Mythology of Italy

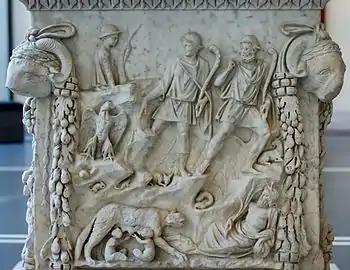
Romulus and Remus, the Lupercal, Father Tiber, and the Palatine on a relief from a pedestal dating to the reign of Trajan (AD 98–117)

The mythologies in present-day Italy encompass the mythology of the Romans, Etruscans, and other peoples living in Italy, those ancient stories about divine or heroic beings that these particular cultures believed to be true and that often use supernatural events or characters to explain the nature of the universe and humanity.